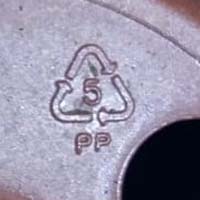
Plastic recycling code class: 5_polypropylene_PP